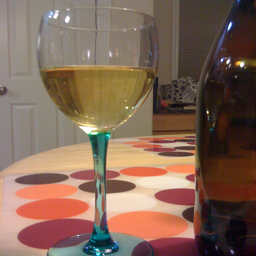
A polka dotted table with a glass of wine on it.
A half full glass of white wine on a table.
a glass of wine and a bottle on a polka dot table cloth
A wine glass on a polka dot table cloth
A table with a circular designed table cloth and a wine glass on the table next to a brown colored bottle.